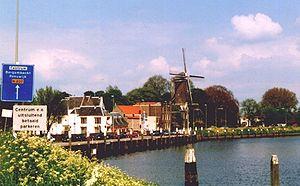
L'Yssel hollandais, est une rivière néerlandaise des provinces d'Utrecht et de la Hollande-Septentrionale. Son cours s'étend entre Nieuwegein et la Nouvelle Meuse à l'est de Rotterdam. Elle s'appelle hollandais pour la dissocier de l'autre Yssel aux Pays-Bas, qui coule en Gueldre et en Overijssel, et qui est parfois surnommé Yssel de Gueldre.